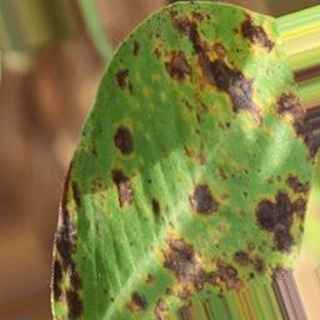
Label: groundnut_late_leaf_spot